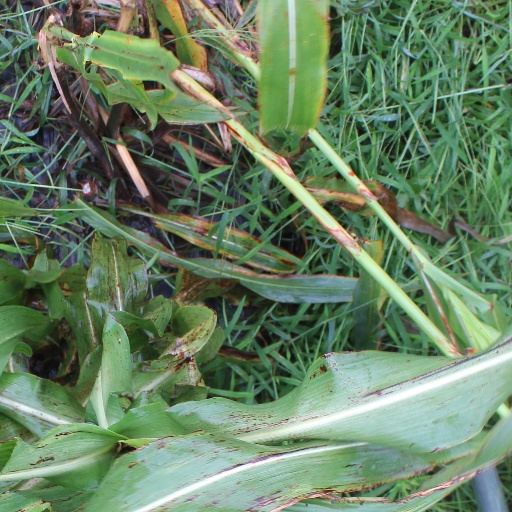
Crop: sorghum